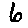
Label: 6